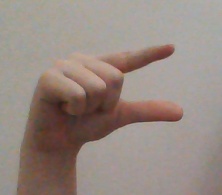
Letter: dal